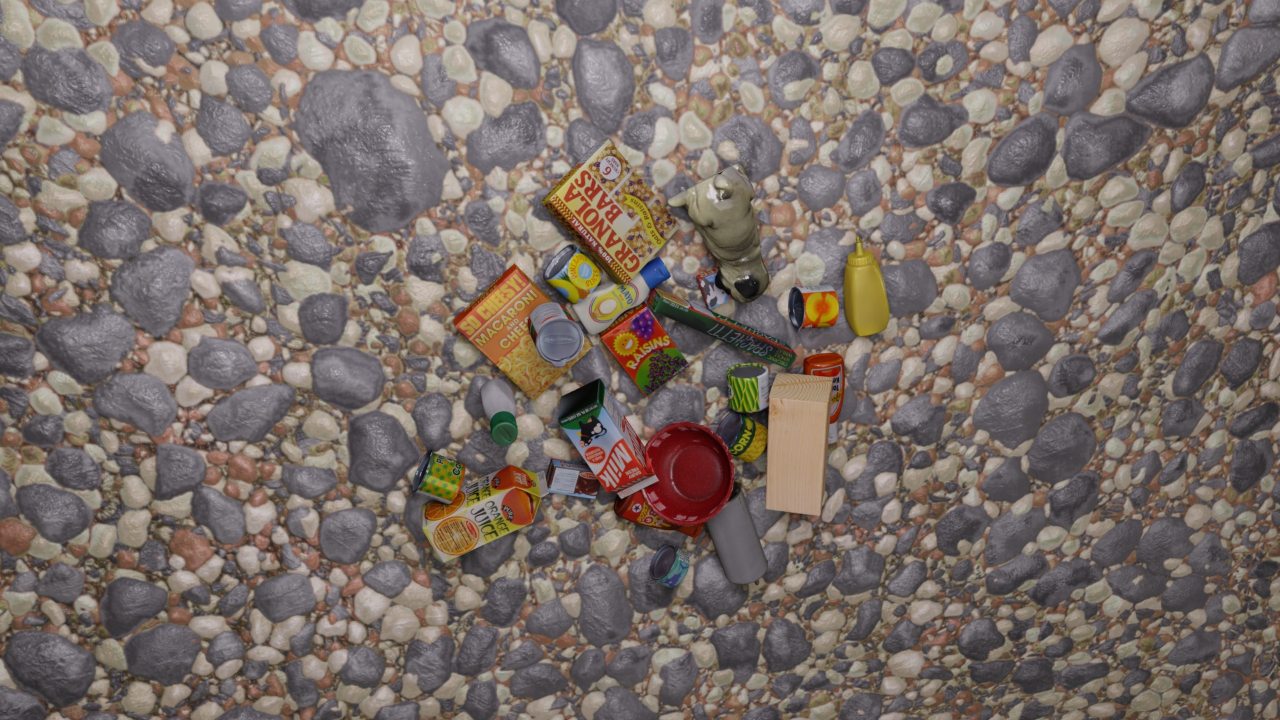
Question:
What are the five normalized (x, y) points between 0 and 1 in the image that outline the grasp plane for the box of organic whole wheat spaghetti? Your answer should be as Grasp center: [], Left finger base: [], Right finger base: [], Left finger tip: [], Right finger tip: [].
Answer: Grasp center: [0.54375, 0.456944], Left finger base: [0.552344, 0.415278], Right finger base: [0.535937, 0.497222], Left finger tip: [0.546875, 0.391667], Right finger tip: [0.53125, 0.472222]